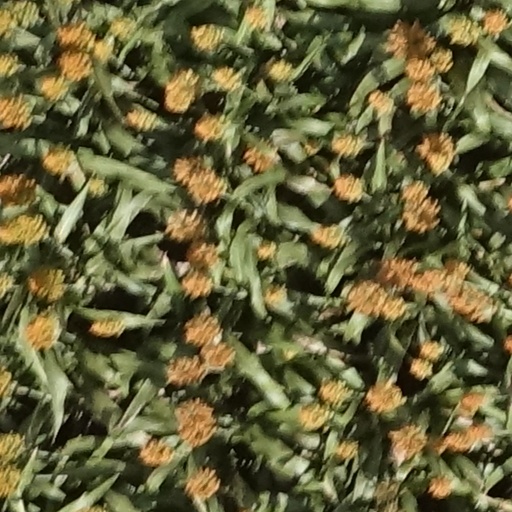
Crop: sorghum